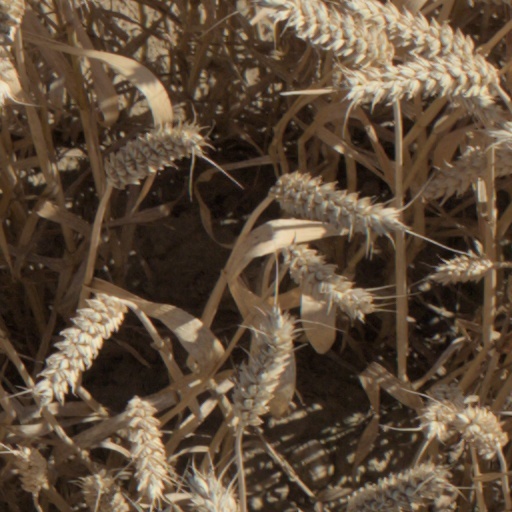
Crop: wheat